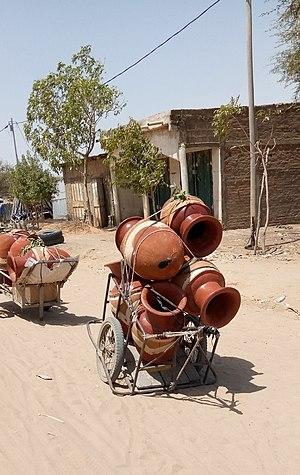
transport de canaris à N'Djaména. This is an image with the theme ""Africa on the Move or Transport"" from: Chad"
En Afrique de l'Ouest et Centrale, le canari est un grand récipient servant principalement à stocker et rafraîchir l'eau de boisson. Il est également utilisée dans les habitudes culinaires des peuples Africains. En peul, il est appelé lodhé. Le Kédjénou, un plat du peuple Baoulé, se prépare dans un canari à basse température.